Canet gun

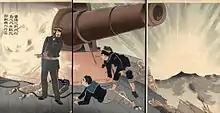
The Canet gun on "Matsushima". Kobayashi Kiyochika, 1894

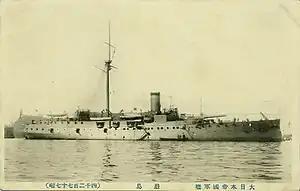
A Canet gun equipping the front of the

The Canet guns were a series of weapon systems developed by the French engineer Gustave Canet (1846–1908), who worked as an engineer from 1872 to 1881 for the London Ordnance Works, then for Forges et Chantiers de la Méditerranée, and from 1897 to 1907 for Schneider et Cie of Le Creusot.